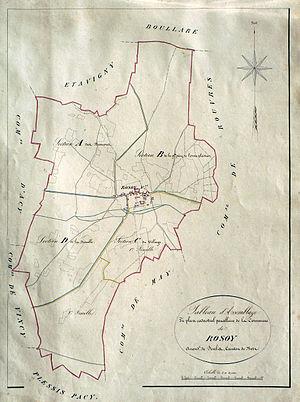
tableau d'assemblage du plan cadastral parcellaire de la commune de Rosoy-en-Multien
Rosoy-en-Multien - dans l'ancien pays de Multien -, est une commune française située dans le département de l'Oise en région Hauts-de-France.